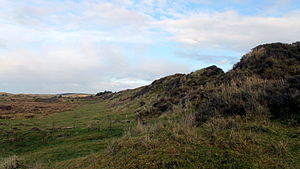
Lien (Skallerup)
Lien
Lien (Skallerup)
Lien er en ca. 5 km lang indlandsskrænt der går fra Skallerup Strand nord for Lønstrup op til klitområdet ved Kærsgård Strand. For 5-7.000 år siden var Lien en kystklint ud mod stenalderhavet. Landhævningen og havaflejringer har senere et fladt forland, som nu er tæt bebygget med sommerhuse.